Monique Evans

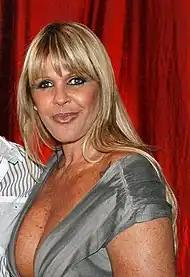
Evans in 2008

In February 2015, Evans began a same-sex relationship with DJ Cacá Werneck, whom she met in 2014 in the psychiatric clinic where she was admitted for treat her depression.